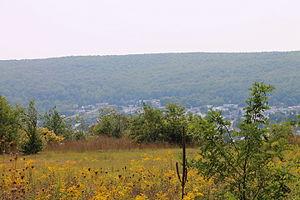
Mount Carmel est un borough du comté de Northumberland en Pennsylvanie, aux États-Unis. Il comptait 5 893 habitants au recensement de 2010.